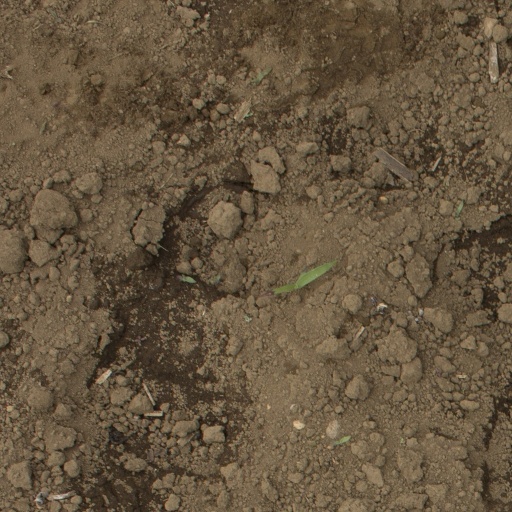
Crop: Jerusalem artichoke